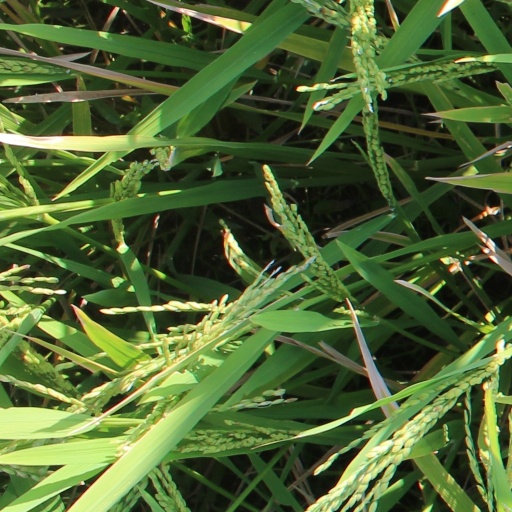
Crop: rice